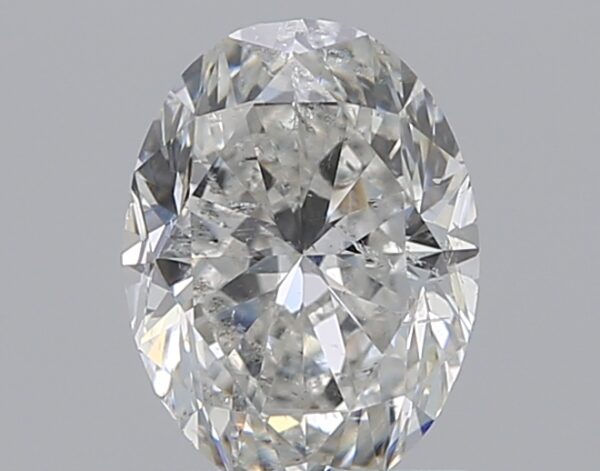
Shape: oval
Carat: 1
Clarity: SI2
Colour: F
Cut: VG
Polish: EX
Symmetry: EX
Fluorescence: N
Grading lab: IGI
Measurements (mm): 7.37 x 5.51 x 3.62